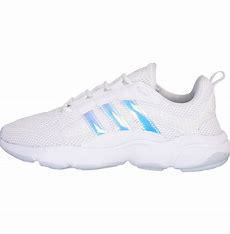
Brand: Adidas
Model: Haiwee